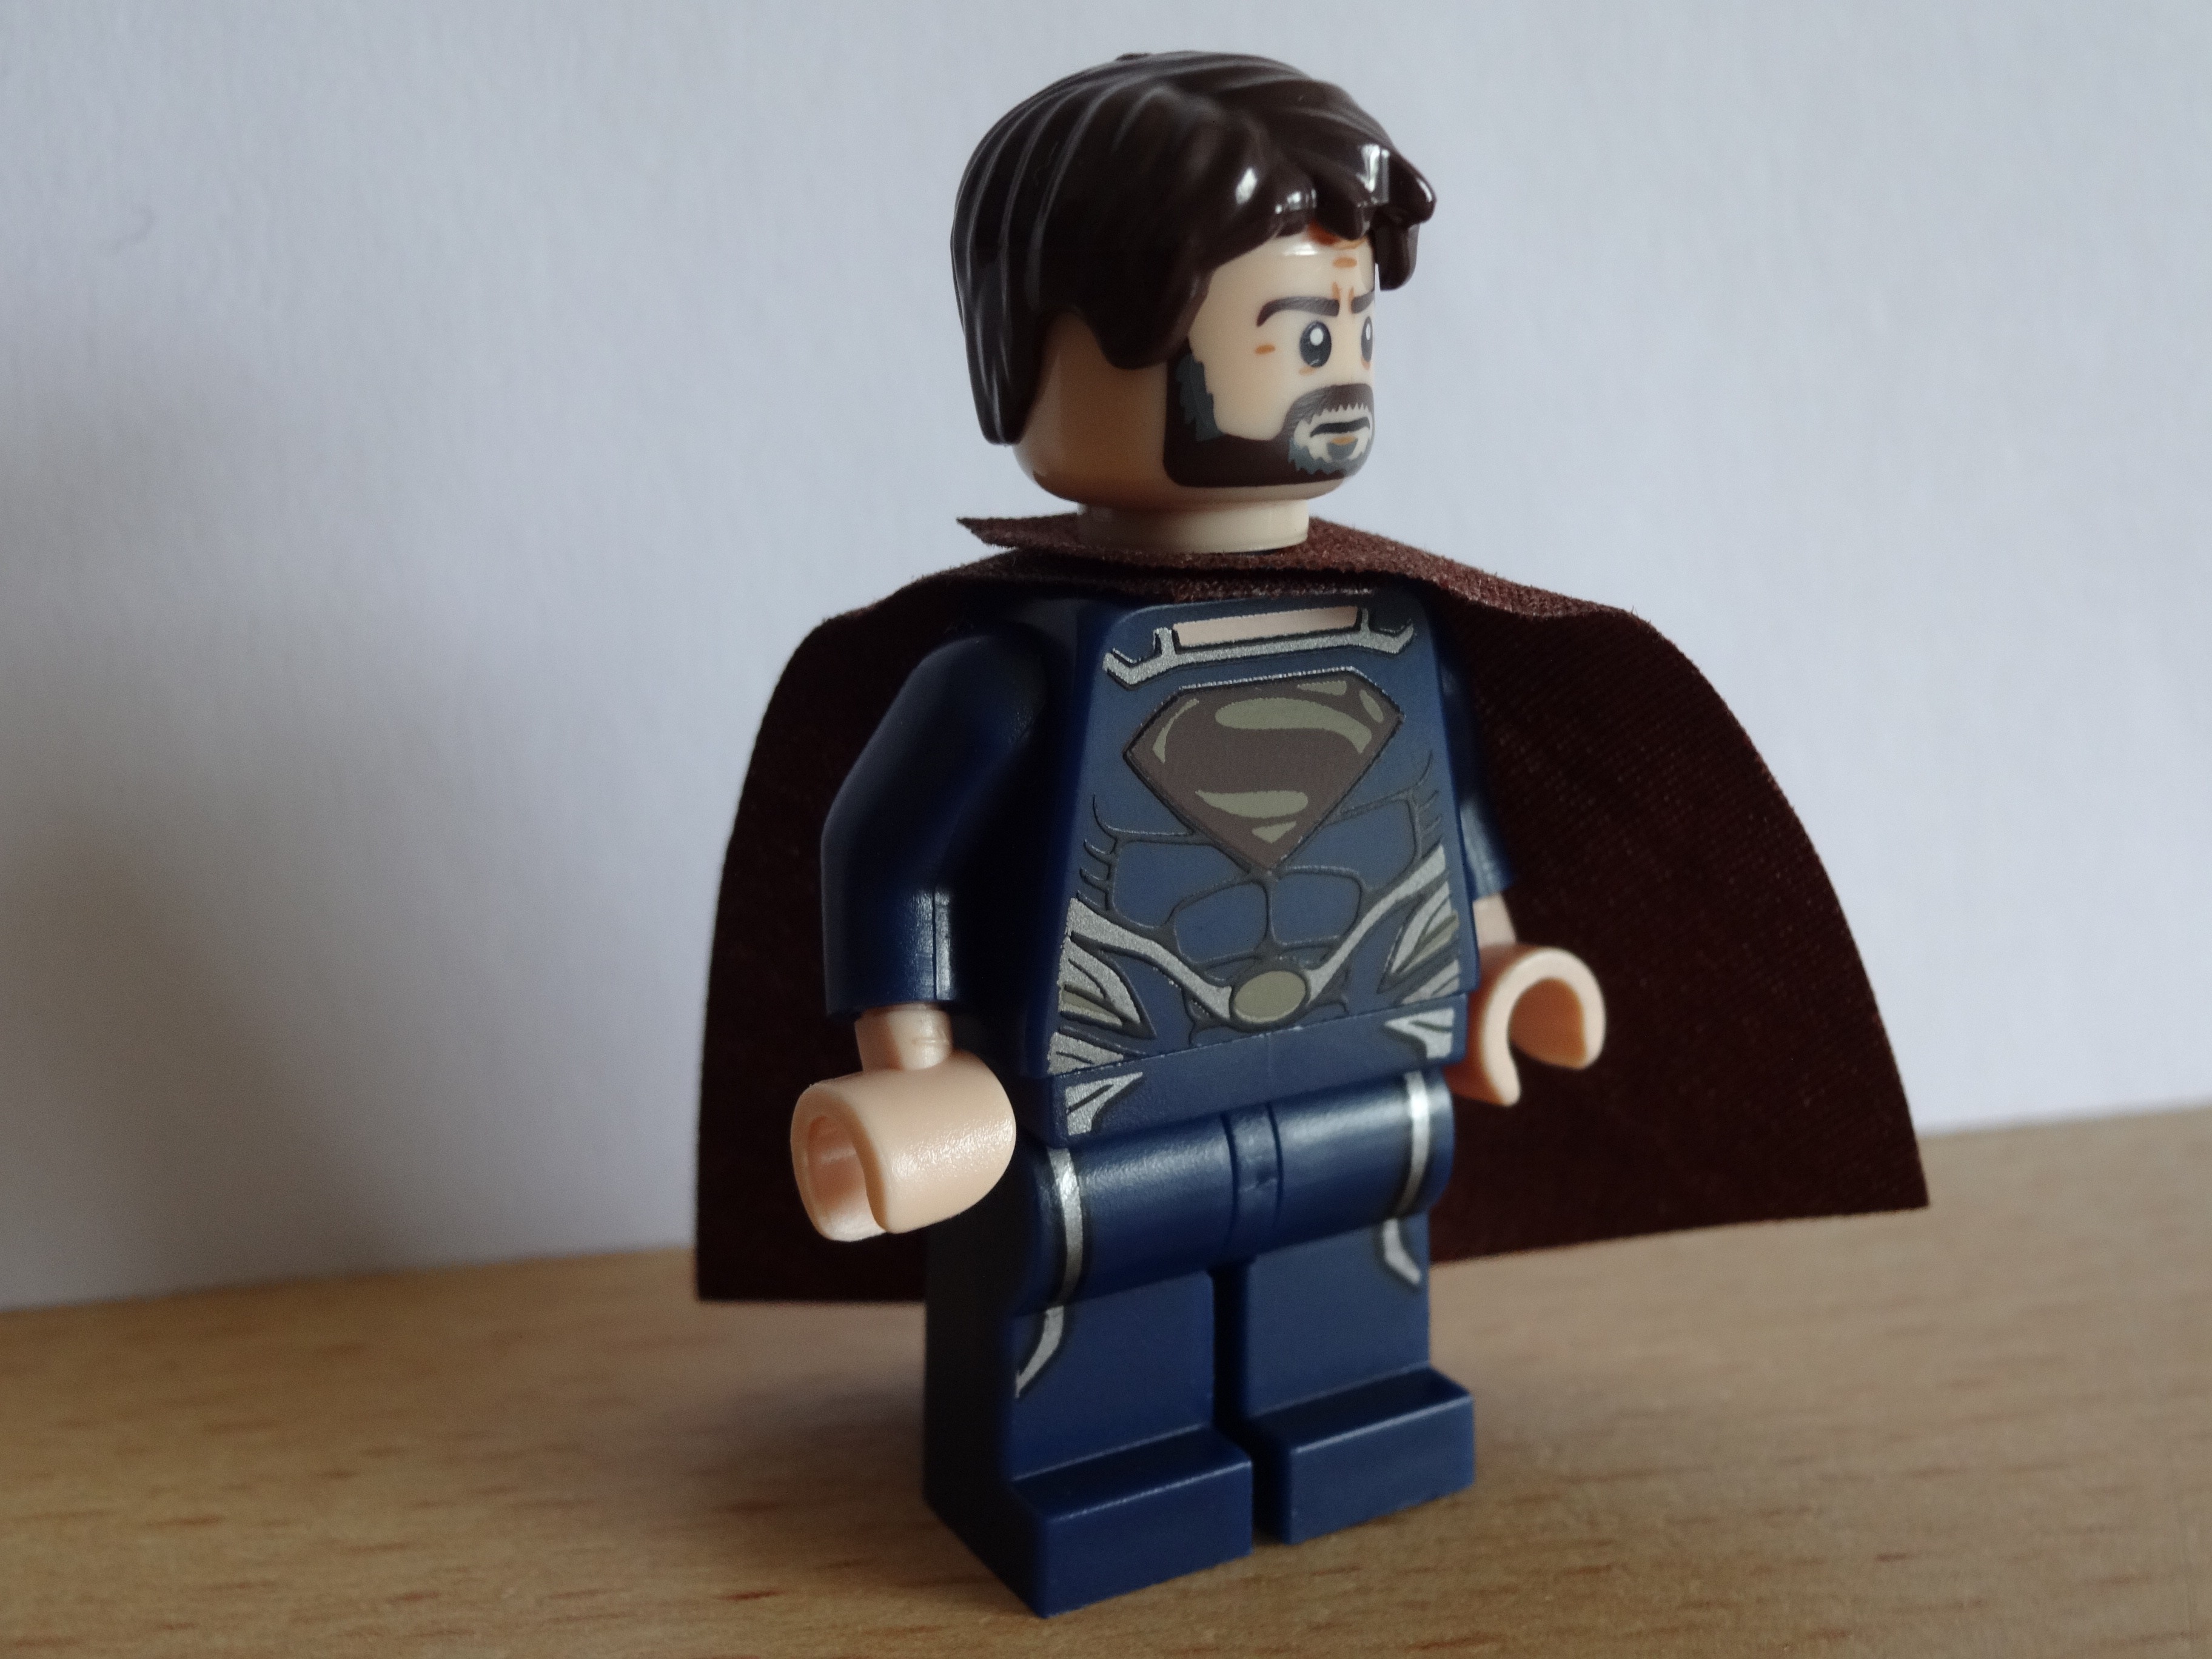
toy, sculpture, power, held, figurine, action figure, superman, savior, fantasy world, action hero